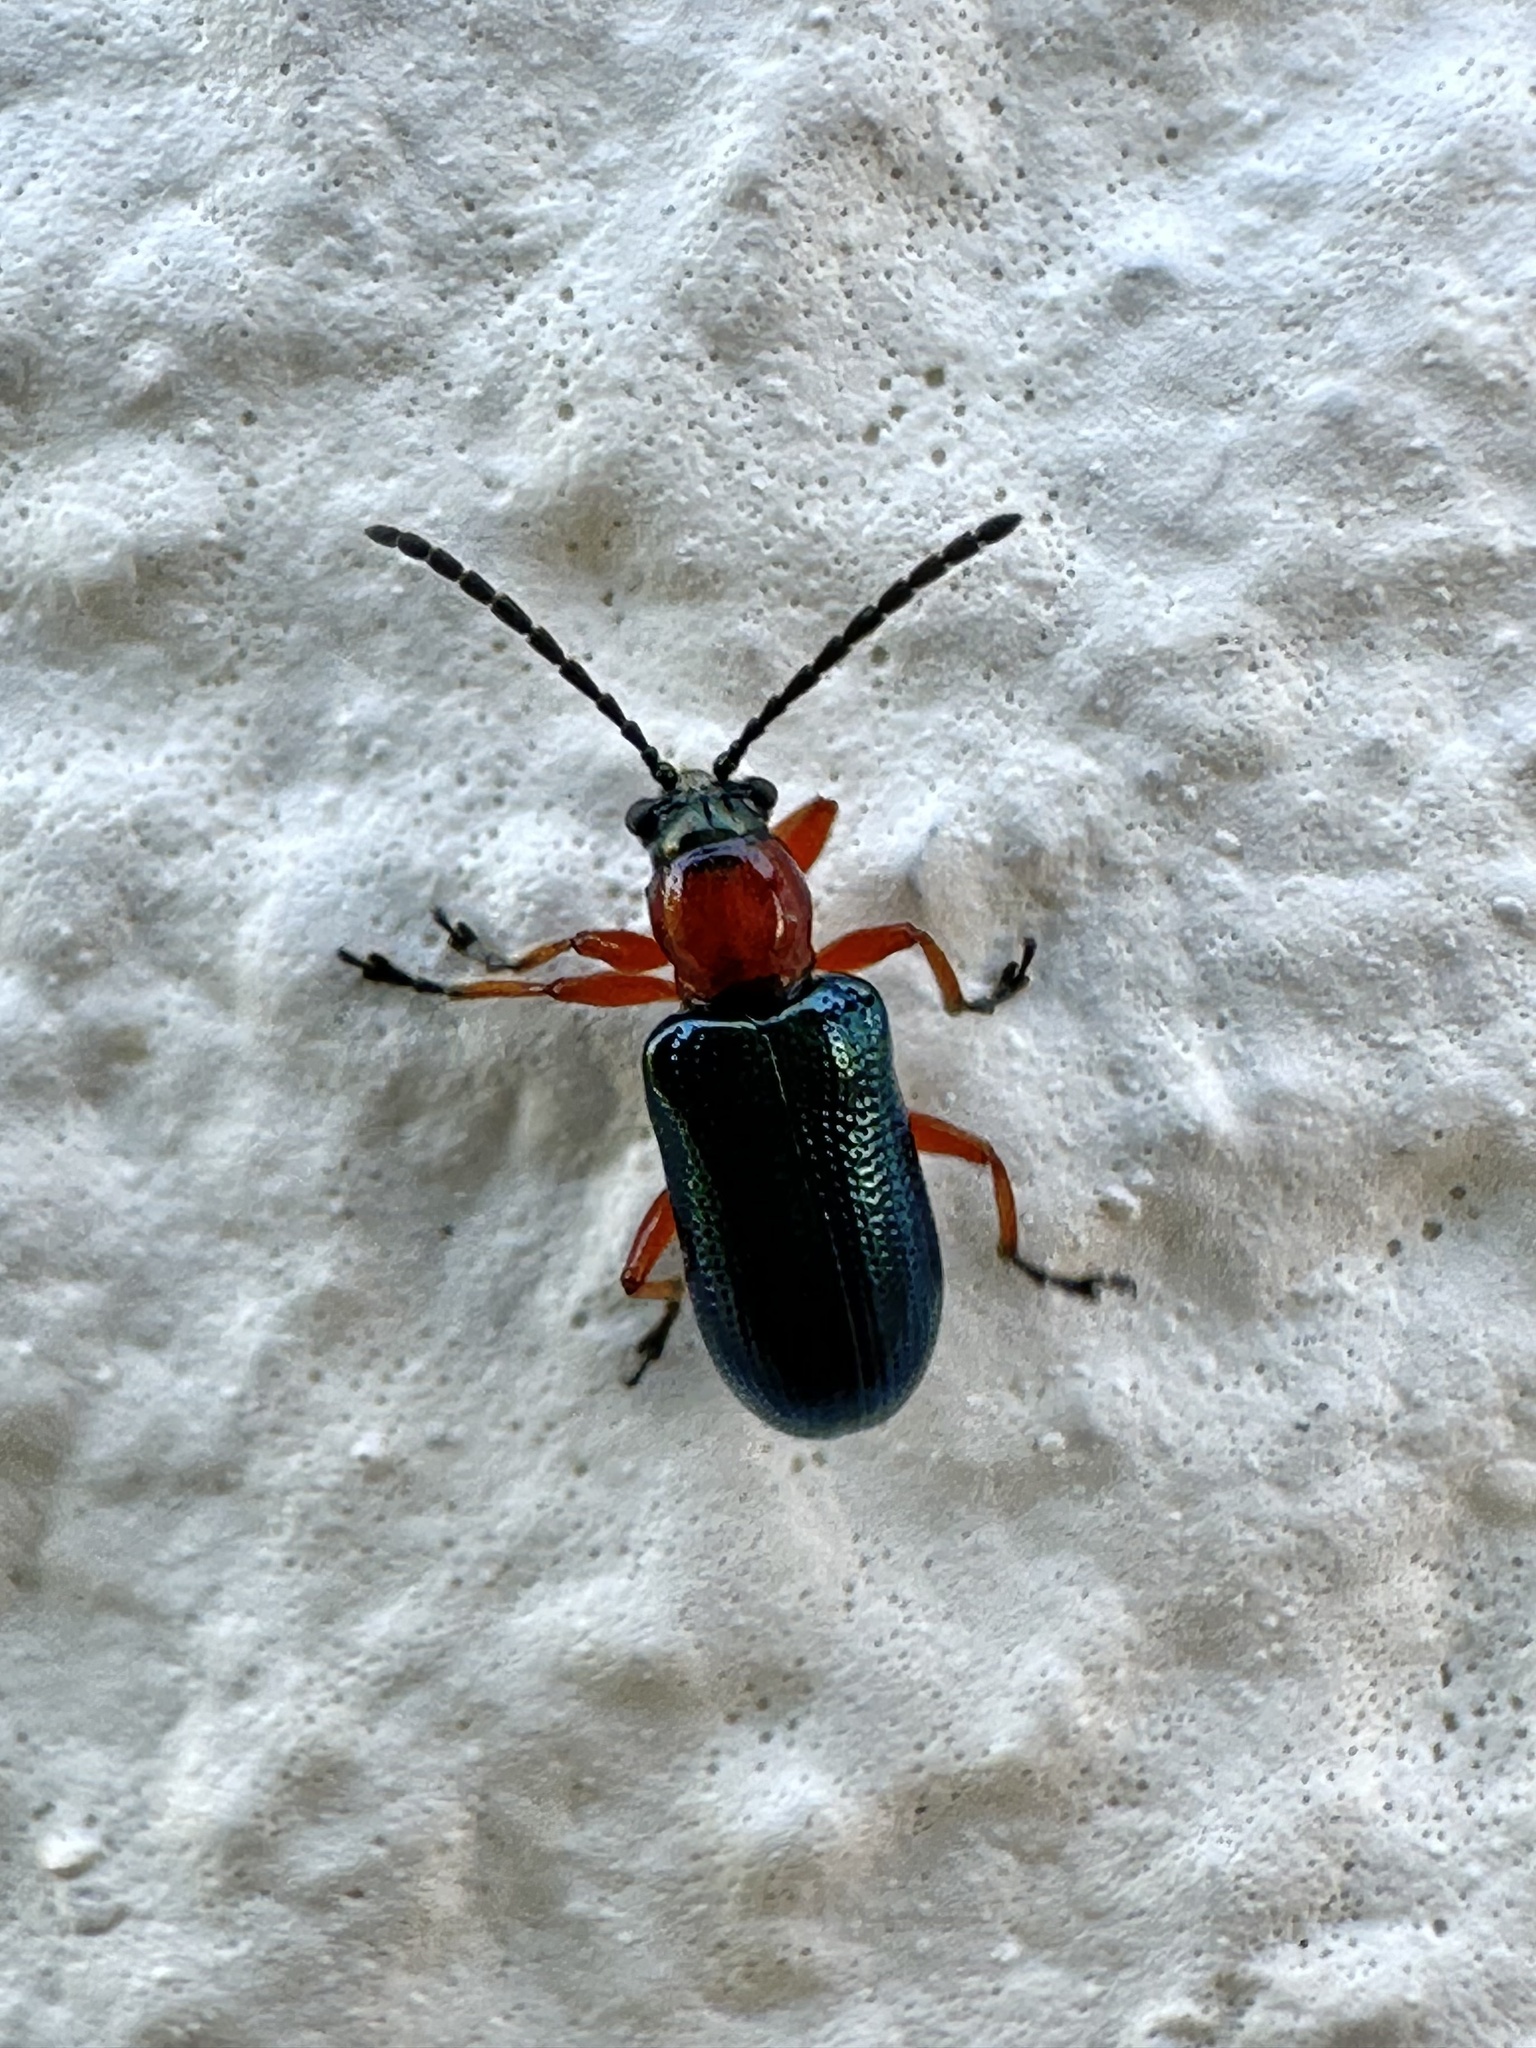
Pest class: cereal_leaf_beetle